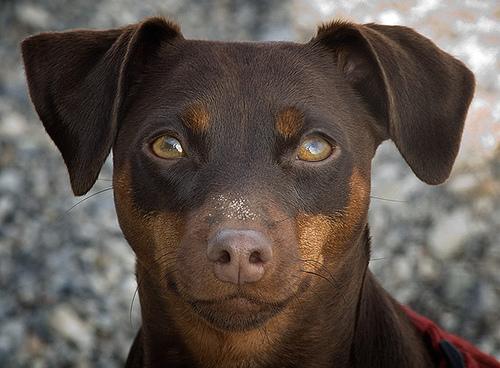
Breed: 561-n000127-miniature_pinscher